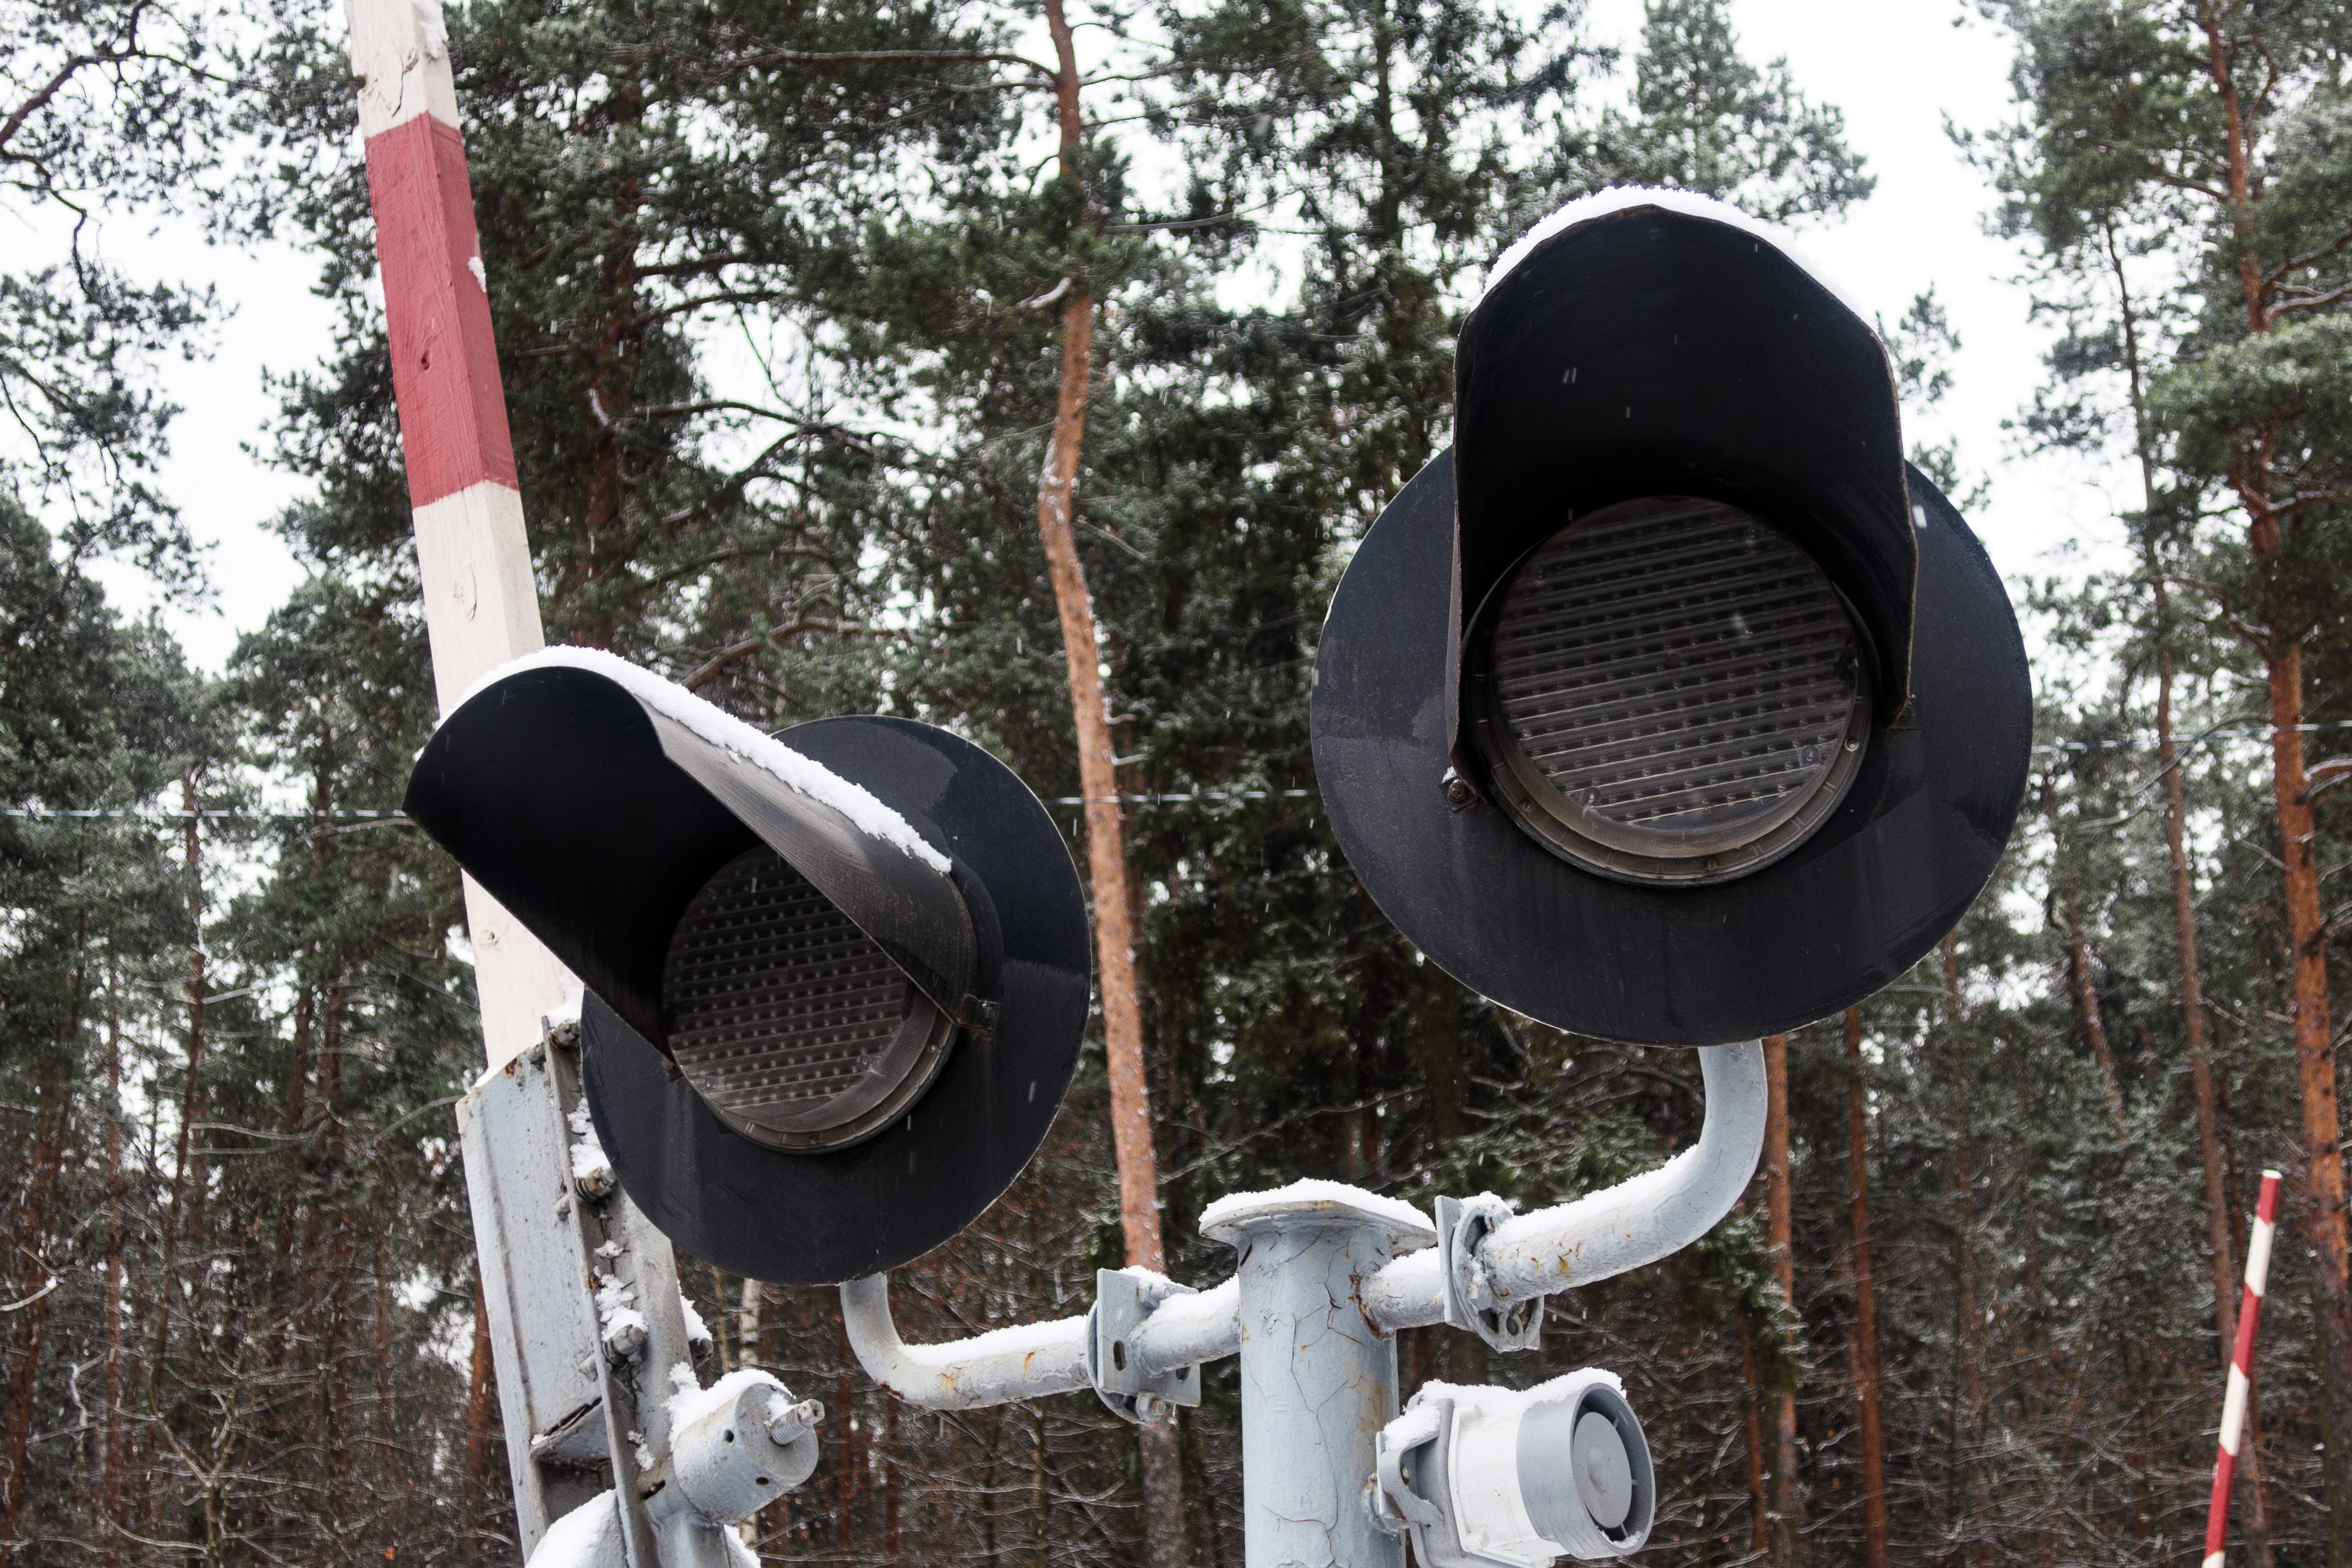
snow, winter, frost, cold, trees, railway, station, branches, white, wintry, snowfall, sky, mysterious, nature, landscape, calm, picturesque, Kratovo Children's Railway, costume accessory, headgear, signaling device, circle, loudspeaker, costume hat